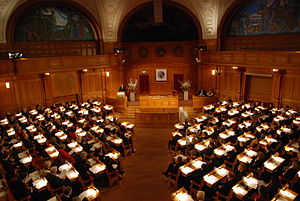
Right Livelihood Award
Uddelingsceremonien i Riksdagen i 2009
Right Livelihood Award, er en pris, der uddeles årligt af Right Livelihood Award Foundation i Sverige, for at "hedra och stödja de som erbjuder praktiska och exemplariska lösningar på de viktigaste utmaningarna världen står inför". Prisen blev etableret i 1980 af Jakob von Uexküll, efter at han tidligere havde forsøgt, at få Nobelstiftelsen interesseret i en pris for miljø og bærekraftig udvikling, og uddeles i december, dagen før nobelpriserne, i Riksdagen.